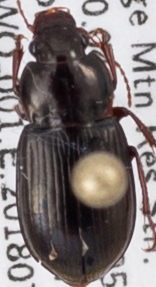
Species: Amara lindrothi
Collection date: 2018-07-03
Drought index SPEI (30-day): -0.82
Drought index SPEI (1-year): -0.692
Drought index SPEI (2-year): -0.1